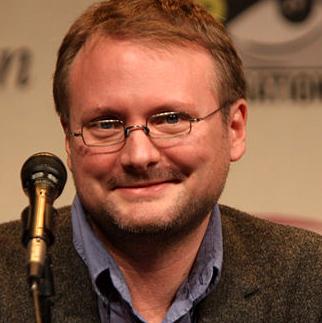
Age: 38